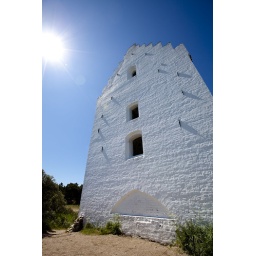
This church is only a portion that exisits.  Most of hit has been buried below the ground by sand.